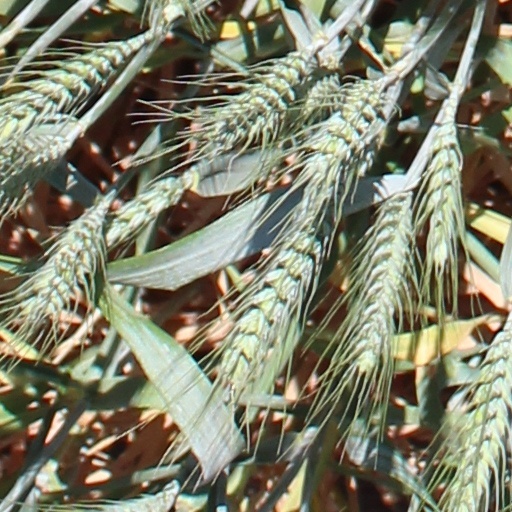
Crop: wheat